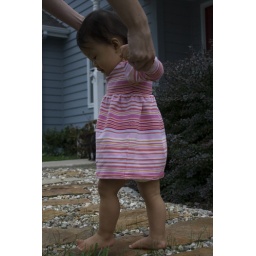
Reagan in pink striped dress in front yard - 96